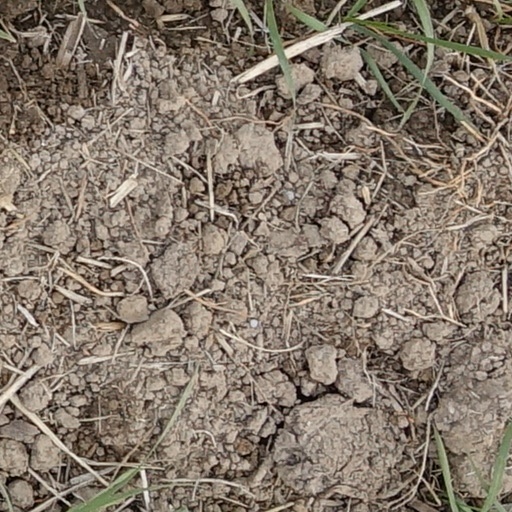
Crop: wheat